Gateshead

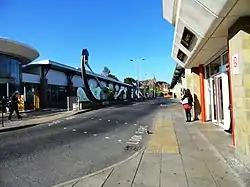
South side of Gateshead Interchange

Several major road links pass through Gateshead, including the A1 which links London to Edinburgh and the A184 which connects the town to Sunderland.